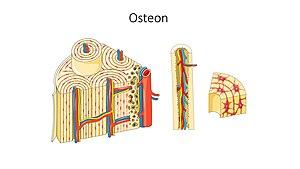
Structure osseuse - Ostéon